Achanalt

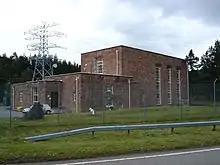
Grudie Bridge Power Station

The village lies on the A832 road and the River Bran, and is near to the western shore of Loch Achanalt. To the north is Loch Fannich. The terrain in the area is rugged and marshy, typical of this part of the Highlands. The dominant local geographical feature is Loch Achanalt, roughly quadrangular, with a maximum diameter of approximately . Its water is shallow and reedy, and drains over , including the River Bran. The area between Achanalt and Achnasheen is characterised by a gentle slope down to the River Bran, and features two peaks, Scuir Vuillin and Scuir a Ghlas Leathaid .